Ivone Soares

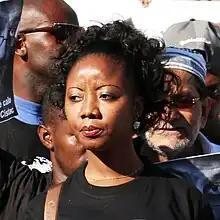

Ivone Soares (born 23 October 1979) is a Mozambican politician. She is the deputy leader of Mozambican National Resistance (known as RENAMO) and leads its parliamentary party in the Assembly of the Republic. Soares is also a member of the Pan-African Parliament where she is vice-president of youth. She was the target of an attempted assassination in September 2016.